Canadian International Dragon Boat Festival

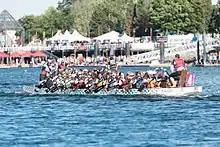
Concord Pacific Dragon Boat Festival in Vancouver

The festival's main divisions are in Premier Mixed and Premier Women. These two divisions each feature a sequence of 500 m races, with the fastest teams then racing in a 2,000 m turns race, where up to 18 boats race in a time trial. Up to 42 Junior Mixed teams compete in a separate division, featuring a sequence of 500 m heats, semi finals, and finals. Other divisions include a Premier Open division. Specialty races include the International Cup (visiting teams face off against Canadian teams in a sequence of races leading up to a 200 m knockout final), the Barrier Free Canada Cup (100 m knockout sprint raising money for seven charities), Breast Cancer Championship, U24 Cup, Grand Dragon's Cup, and Cancer Survivor race.